Uraniborg

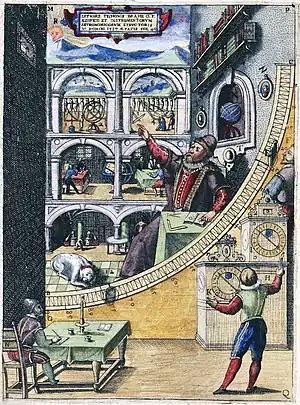
Engraving of the mural quadrant from Brahe's book "Astronomiae instauratae mechanica" (1598)

The observatory had a large mural quadrant affixed to a north–south wall, used to measure the altitude of stars as they passed the meridian. This, along with many other instruments of the observatory, was depicted and described in detail in Brahe's 1598 book "Astronomiae instauratae mechanica".